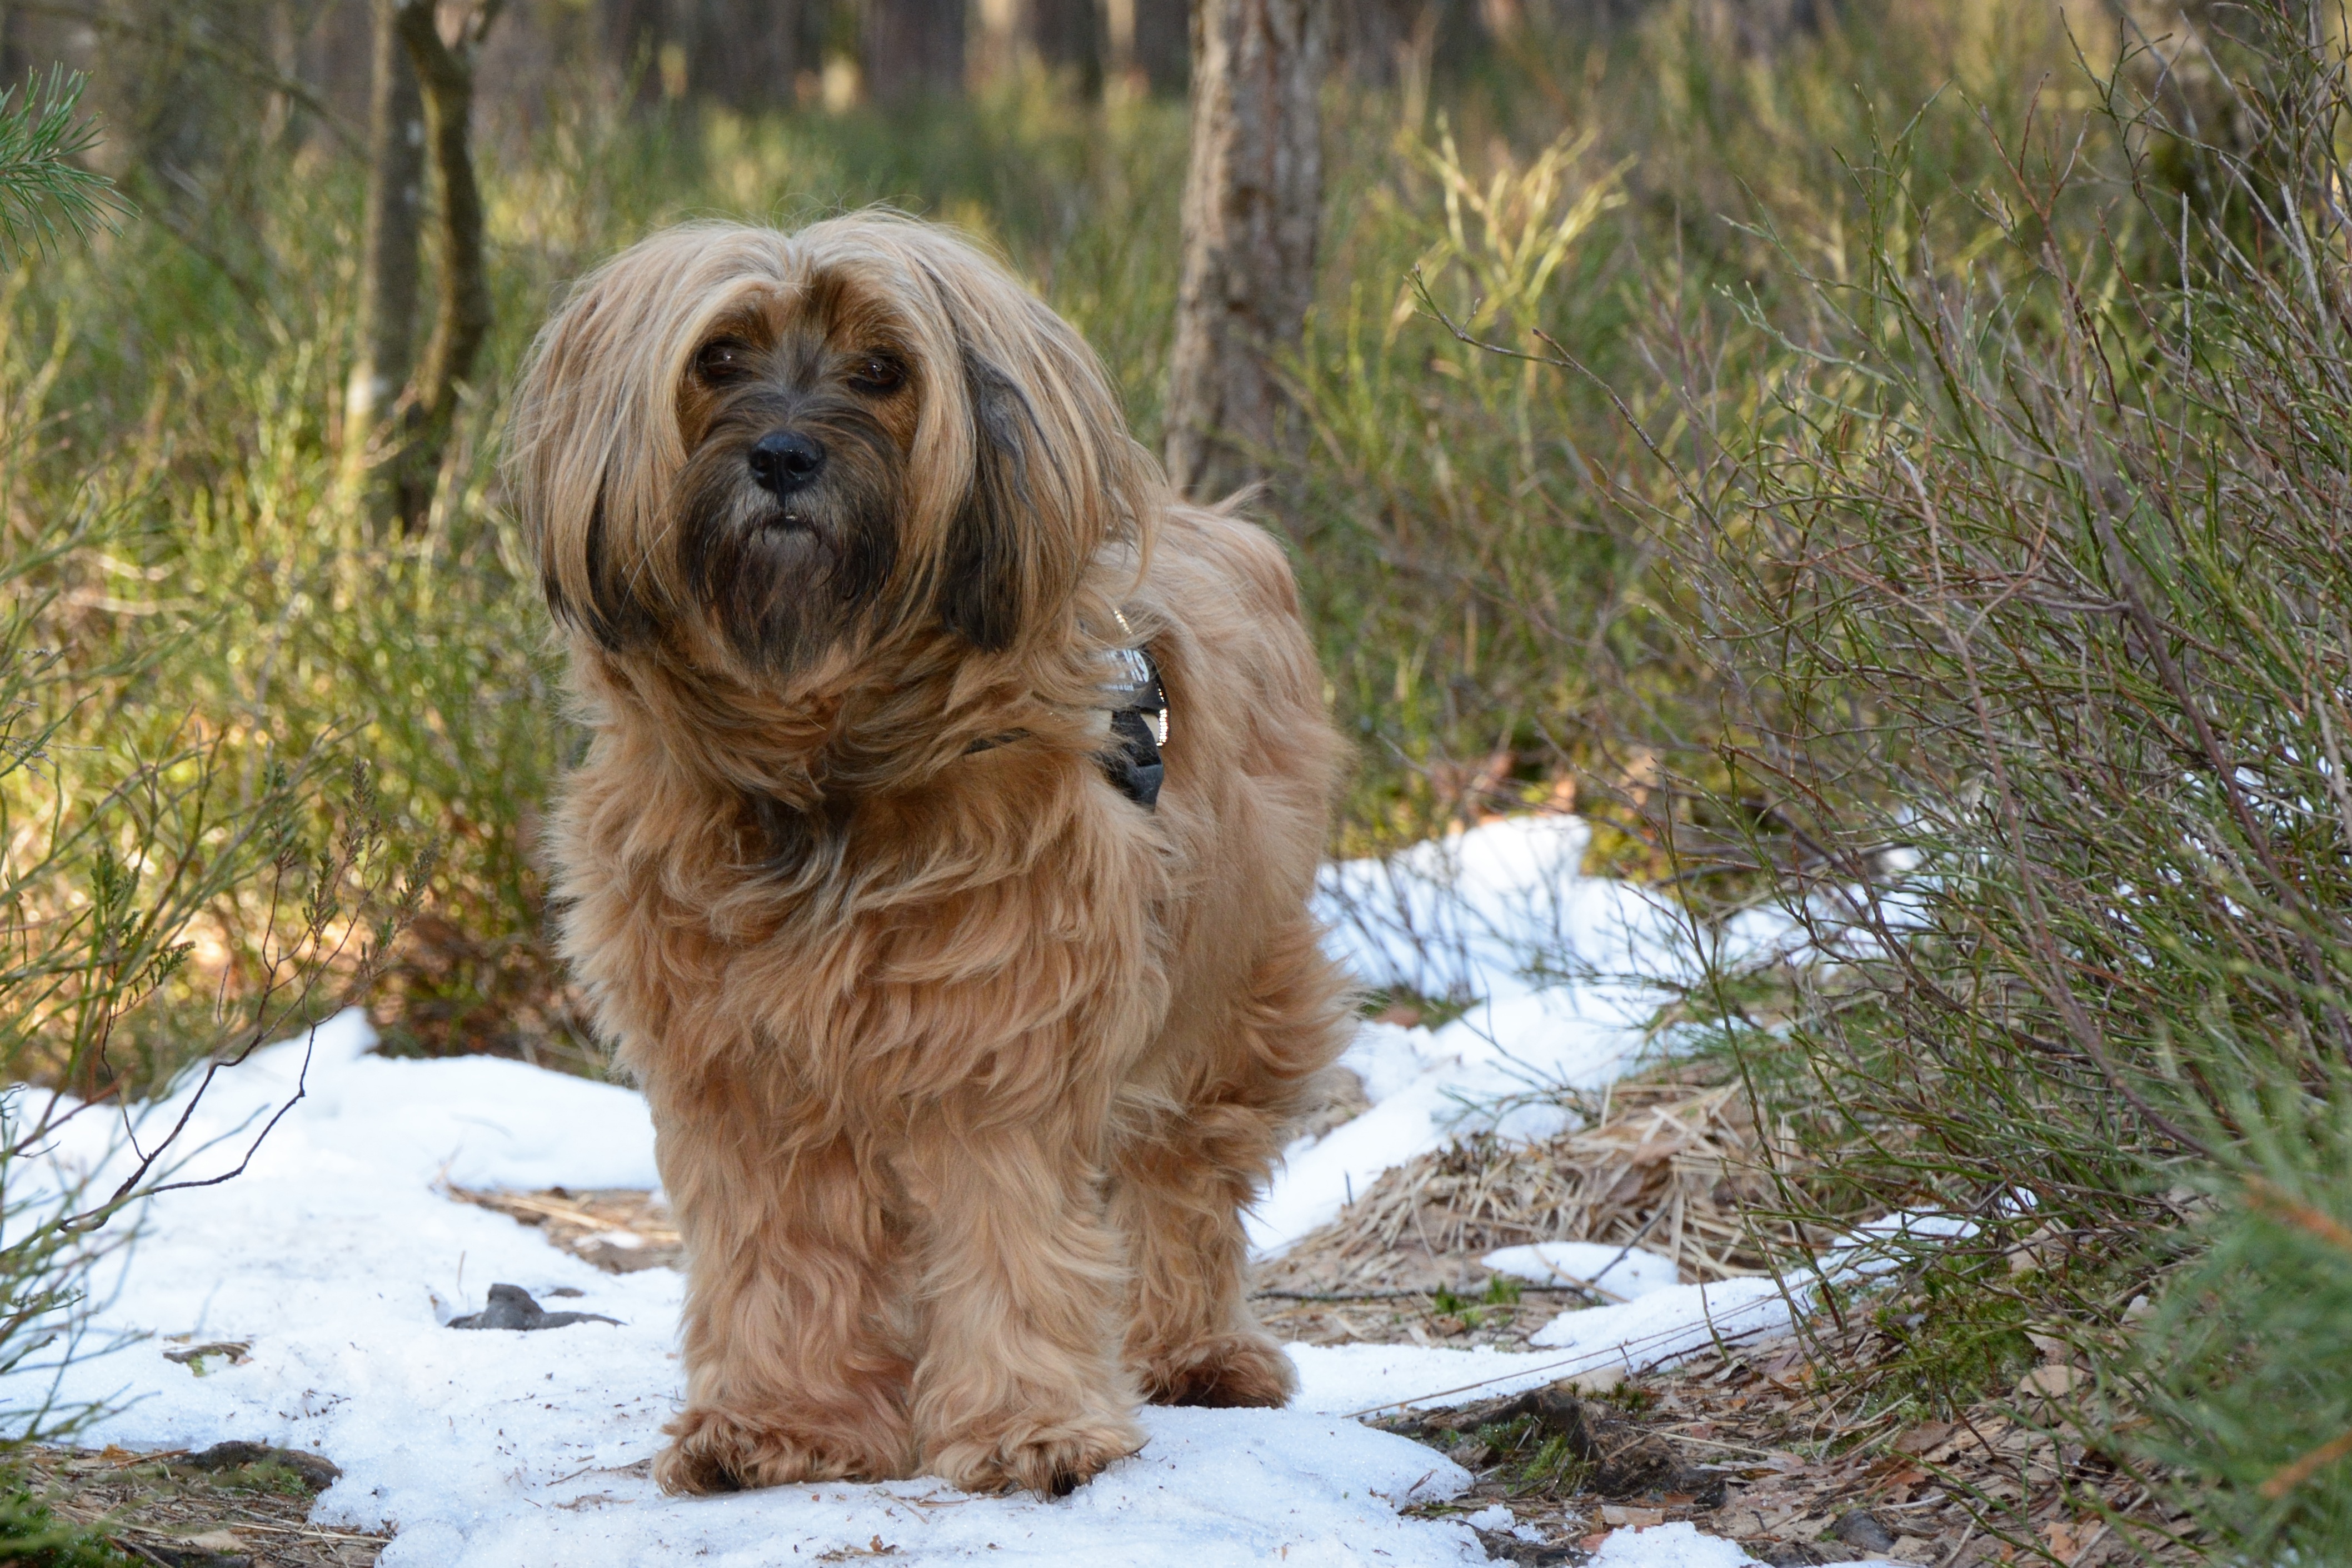
nature, forest, dog, animal, cute, pet, mammal, leisure, spaniel, vertebrate, curious, dog breed, lhasa apso, wildlife photography, cavapoo, hundeportrait, goldendoodle, cockapoo, tibetan terrier, havanese, dog like mammal, carnivoran, schnoodle, dandie dinmont terrier, glen of imaal terrier, english cocker spaniel, dog crossbreeds, norfolk terrier, catalan sheepdog, poodle crossbreed, american cocker spaniel